Suwa-taisha

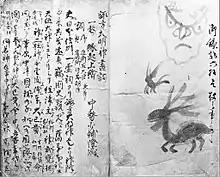
"Suwa Daimyōjin Ekotoba" (Gonhōri-bon)

Around this time, Suwa branch shrines became numerous all across Japan, especially in territories held by clans devoted to the god (for instance, the Kantō region, traditional stronghold of the Minamoto (Seiwa Genji) clan). A number of factors were instrumental for this spread of the Suwa Myōjin cult. First, warriors from Shinano Province who were rewarded lands in the western provinces by the shogunate in the aftermath of the Jōkyū War of 1221 took the Suwa cult with them. Second, the shogunate appointed major non-Shinano vassals to manors in the province, who then acted as sponsors and participants in the shrine rituals, eventually installing the cult in their native areas. A third factor was the exemption granted to the shrines of Suwa from the ban on falconry ("takagari") - a favorite sport of the upper classes - imposed by the shogunate in 1212, due to the importance of hunting in its rites. As a loophole to this ban, the "gokenin" built Suwa branch shrines in their own provinces where 'Suwa style' falconry could be performed, ostensibly to collect offerings for the shrine. The Suwa cult was also propagated by wandering preachers (御師 "oshi") who traveled around Shinano and neighboring provinces, preaching stories about the Suwa deity as well as distributing "kajikimen" and "kajikibashi" to the populace, collecting offerings and donations in exchange.